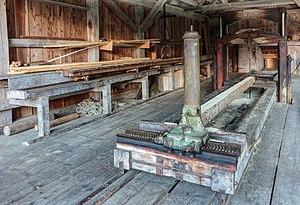
Une scie est un outil à une lame dentée en acier trempé, destinée à couper des matériaux tels que le bois, la pierre, les métaux... Elle est actionnée par divers moyens tels que la force musculaire, l'électricité ou l'eau.